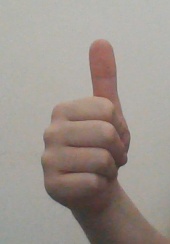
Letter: aleff